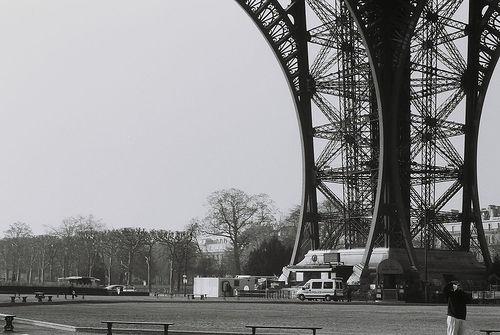
Weather: cloudy or overcast